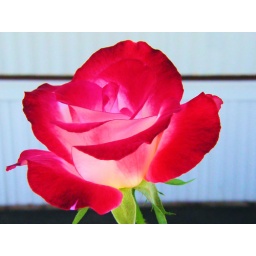
pink flower in my garden